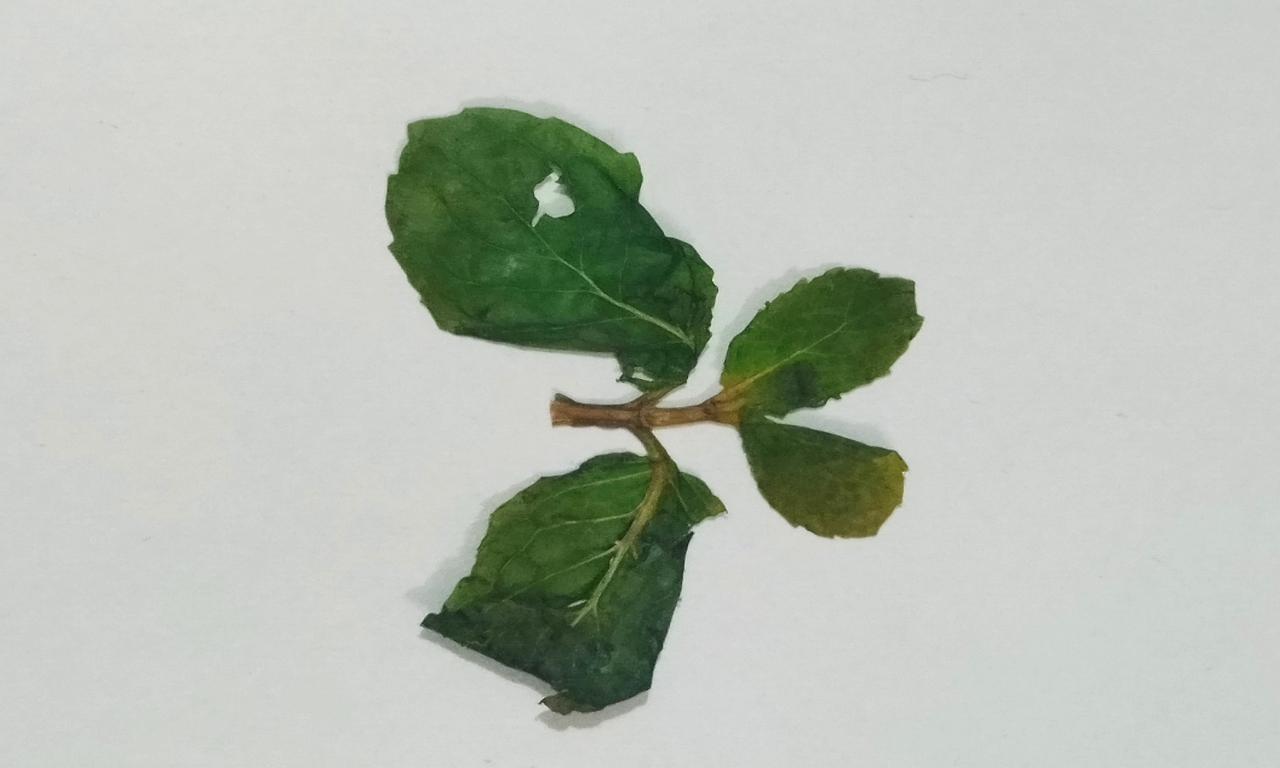
Label: Dried